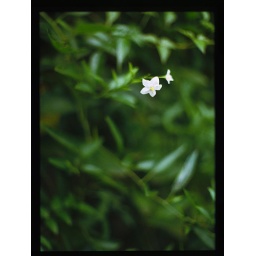
the white in the green